Poems and Songs of Middle Earth

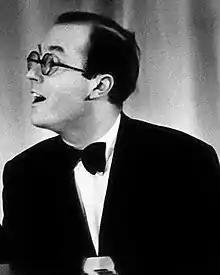
Donald Swann in 1966

In 1965, Donald Swann composed a song cycle titled "The Road Goes Ever On", setting various texts by Tolkien to music. Swann requested Tolkien's permission to perform and publish the song cycle, as a derivative work based on Tolkien's copyrighted writings; Tolkien, impressed by Swann's work, approved. The author's British publisher, Allen & Unwin, reached a copyright licensing agreement with Swann in early to mid-January 1966. Allen & Unwin and Tolkien's American publisher Houghton Mifflin made plans to print "The Road Goes Ever On" as a book of sheet music, with the potential for a recording of the music to be issued simultaneously with the book. Although there was interest in producing a record of the song cycle, an early inquiry to the music publisher and record company Chappell & Co. was rejected. A representative of Chappell indicated that the song cycle would be too short to fill an entire long-playing ("LP") record, and a shorter record was deemed difficult to market in the United States. Shortly thereafter, the Allen & Unwin employee Joy Hill pitched the idea of an LP featuring Swann performing his song cycle on one side and Swann's stage partner, Michael Flanders, reading selections from Tolkien's writings on the other.